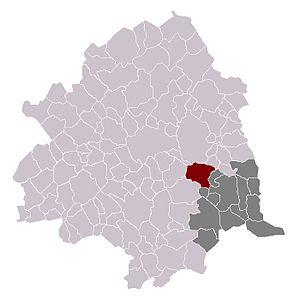
Sainghin-en-Mélantois dans son canton et son arrondissement
Sainghin-en-Mélantois est une commune française située dans le département du Nord, en région Hauts-de-France. Elle fait partie de la Métropole européenne de Lille. C'est l'une des deux villes-centres d'une petite agglomération de cinq communes, l'unité urbaine de Cysoing, qui appartient à l'aire urbaine de Lille.